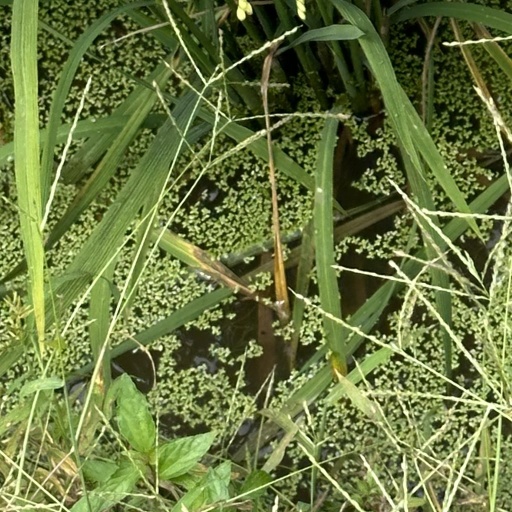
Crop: rice